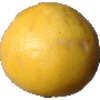
Label: white_grapefruit